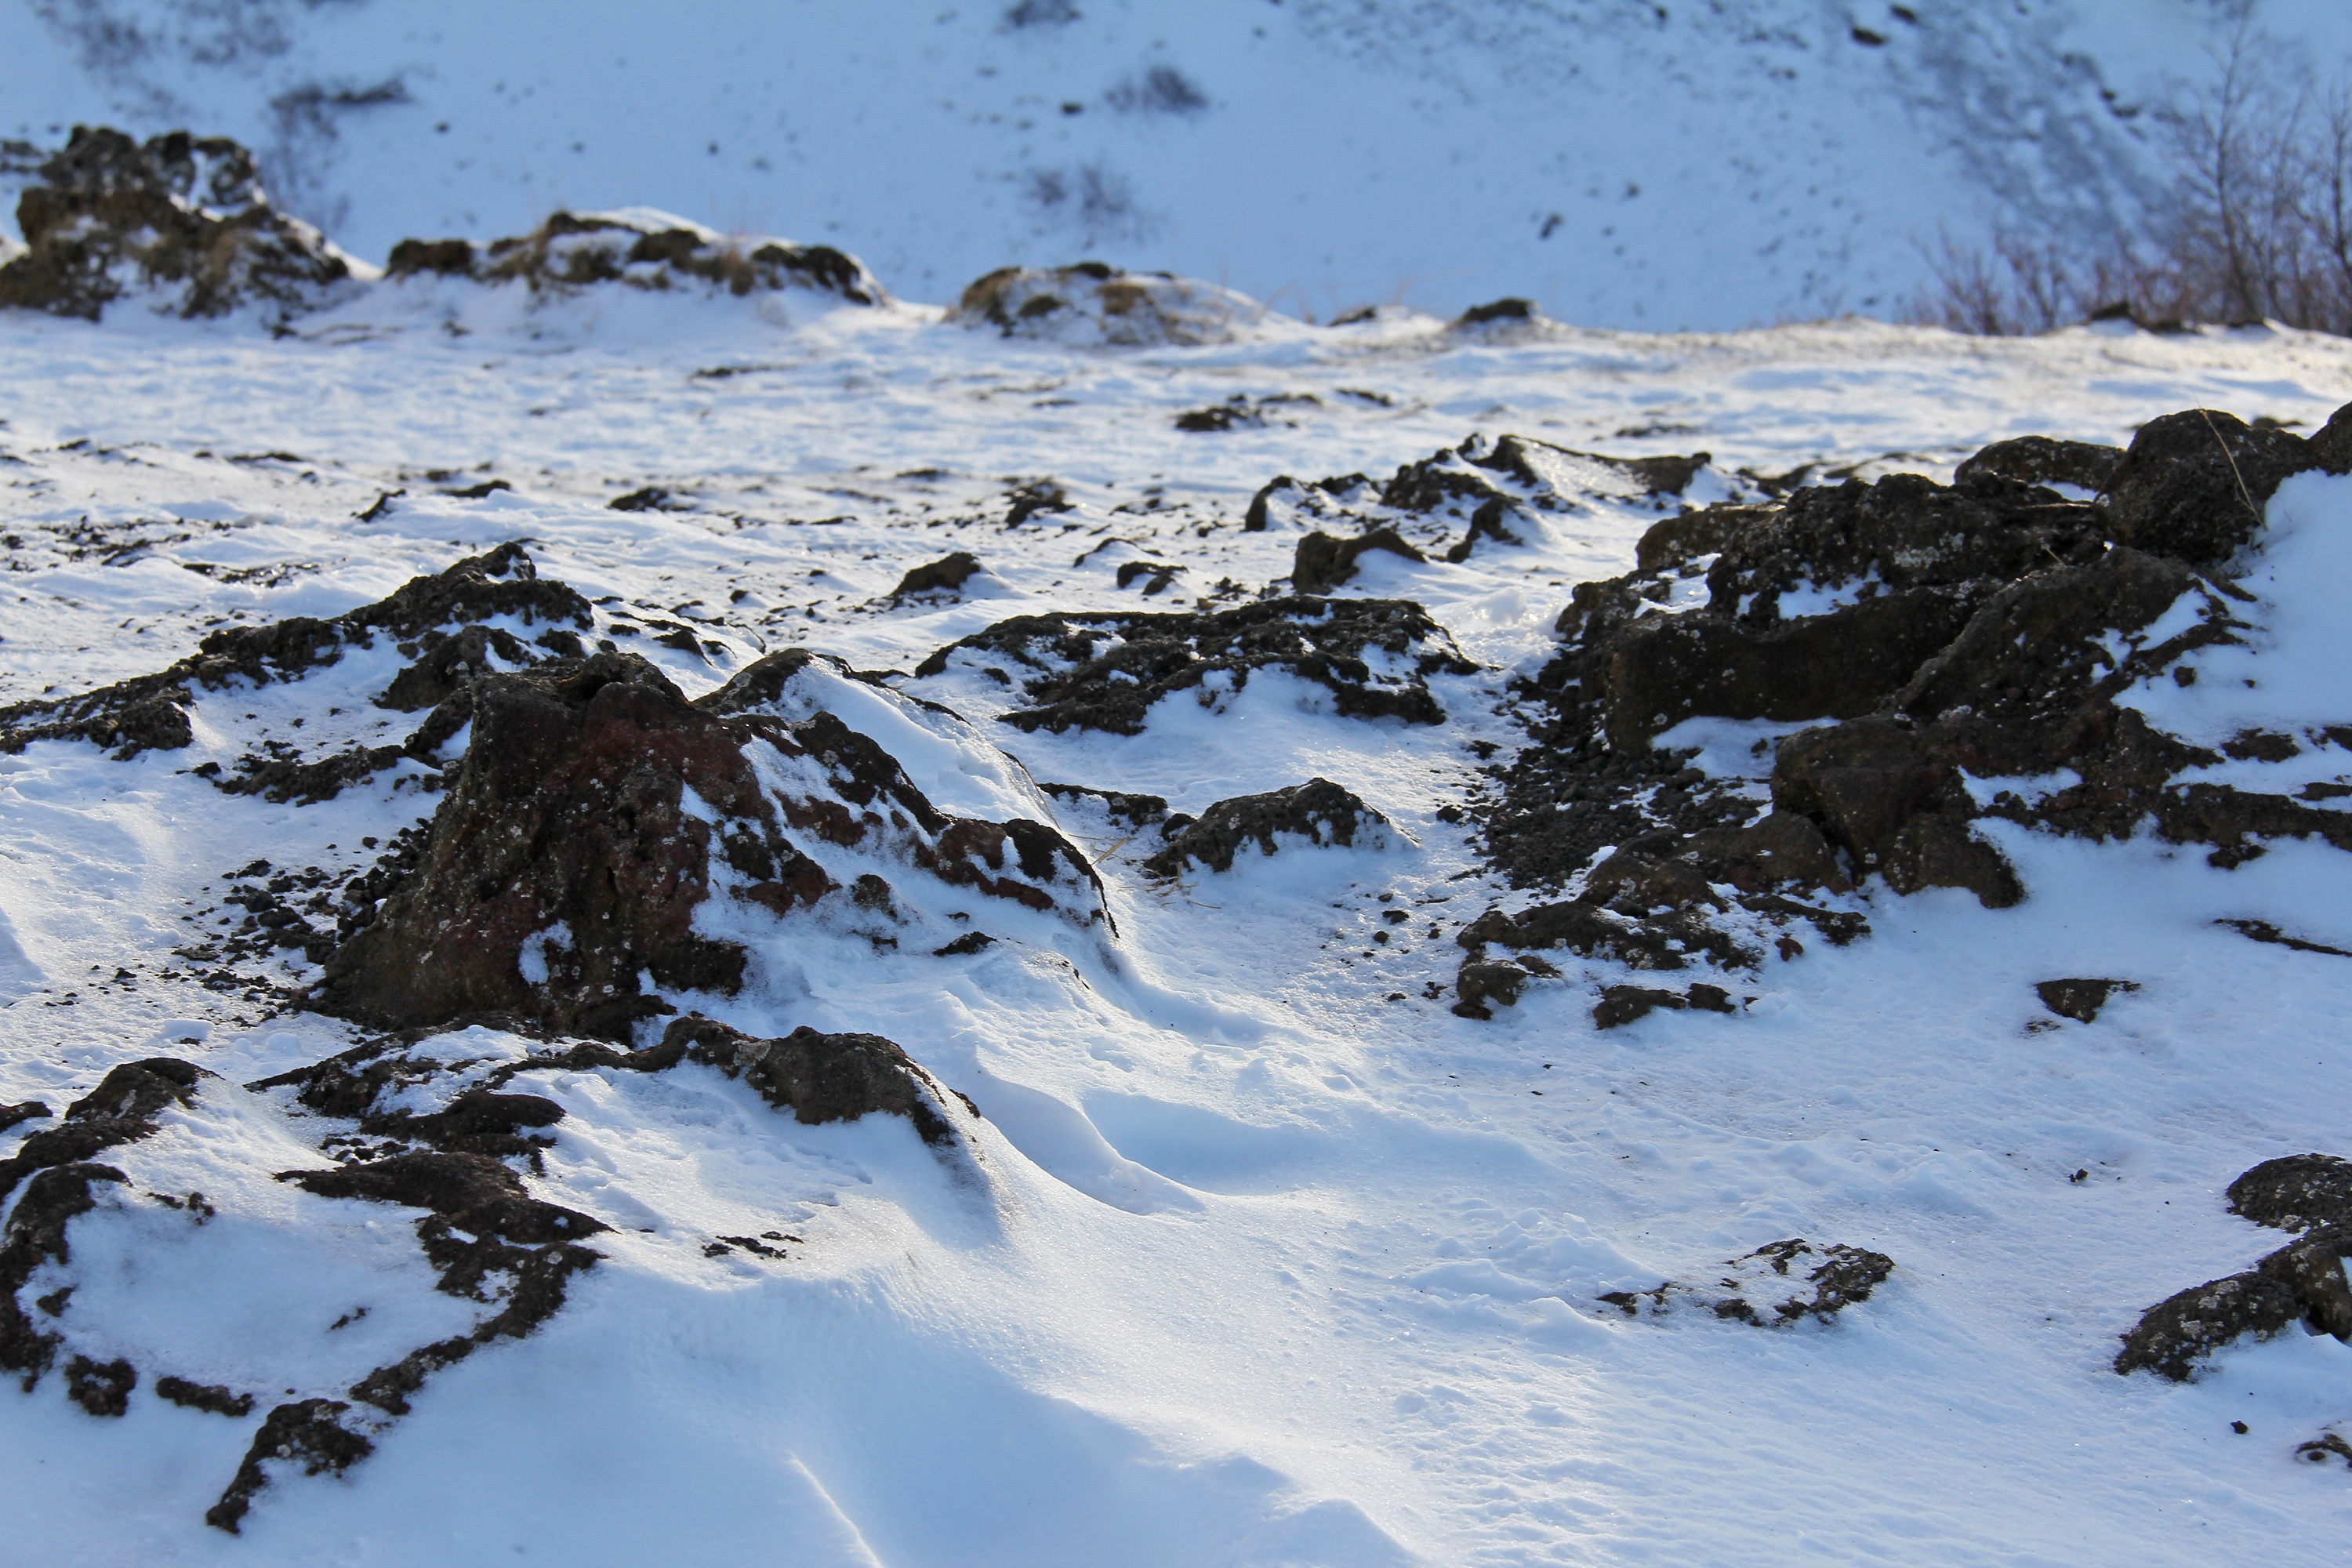
tree, mountain, snow, cold, winter, white, view, mountain range, europe, ice, reflection, natural, weather, crater, frozen, iceland, arctic, season, amazing, beautiful, scandinavia, reykjavik, freezing, geological phenomenon, a frozen crater, keri volcanic crater